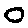
Label: 0